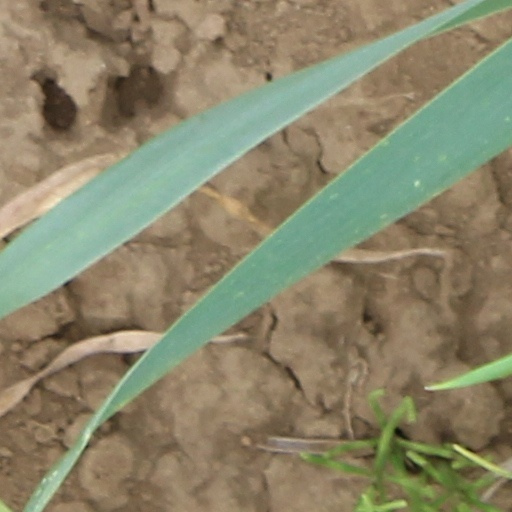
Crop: wheat